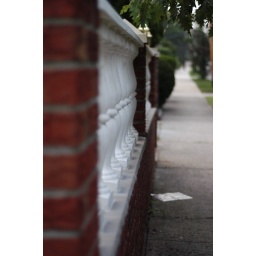
A wall along a residential sidewalk in Jamaica, Queens